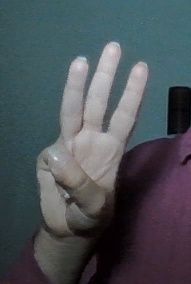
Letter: thaa